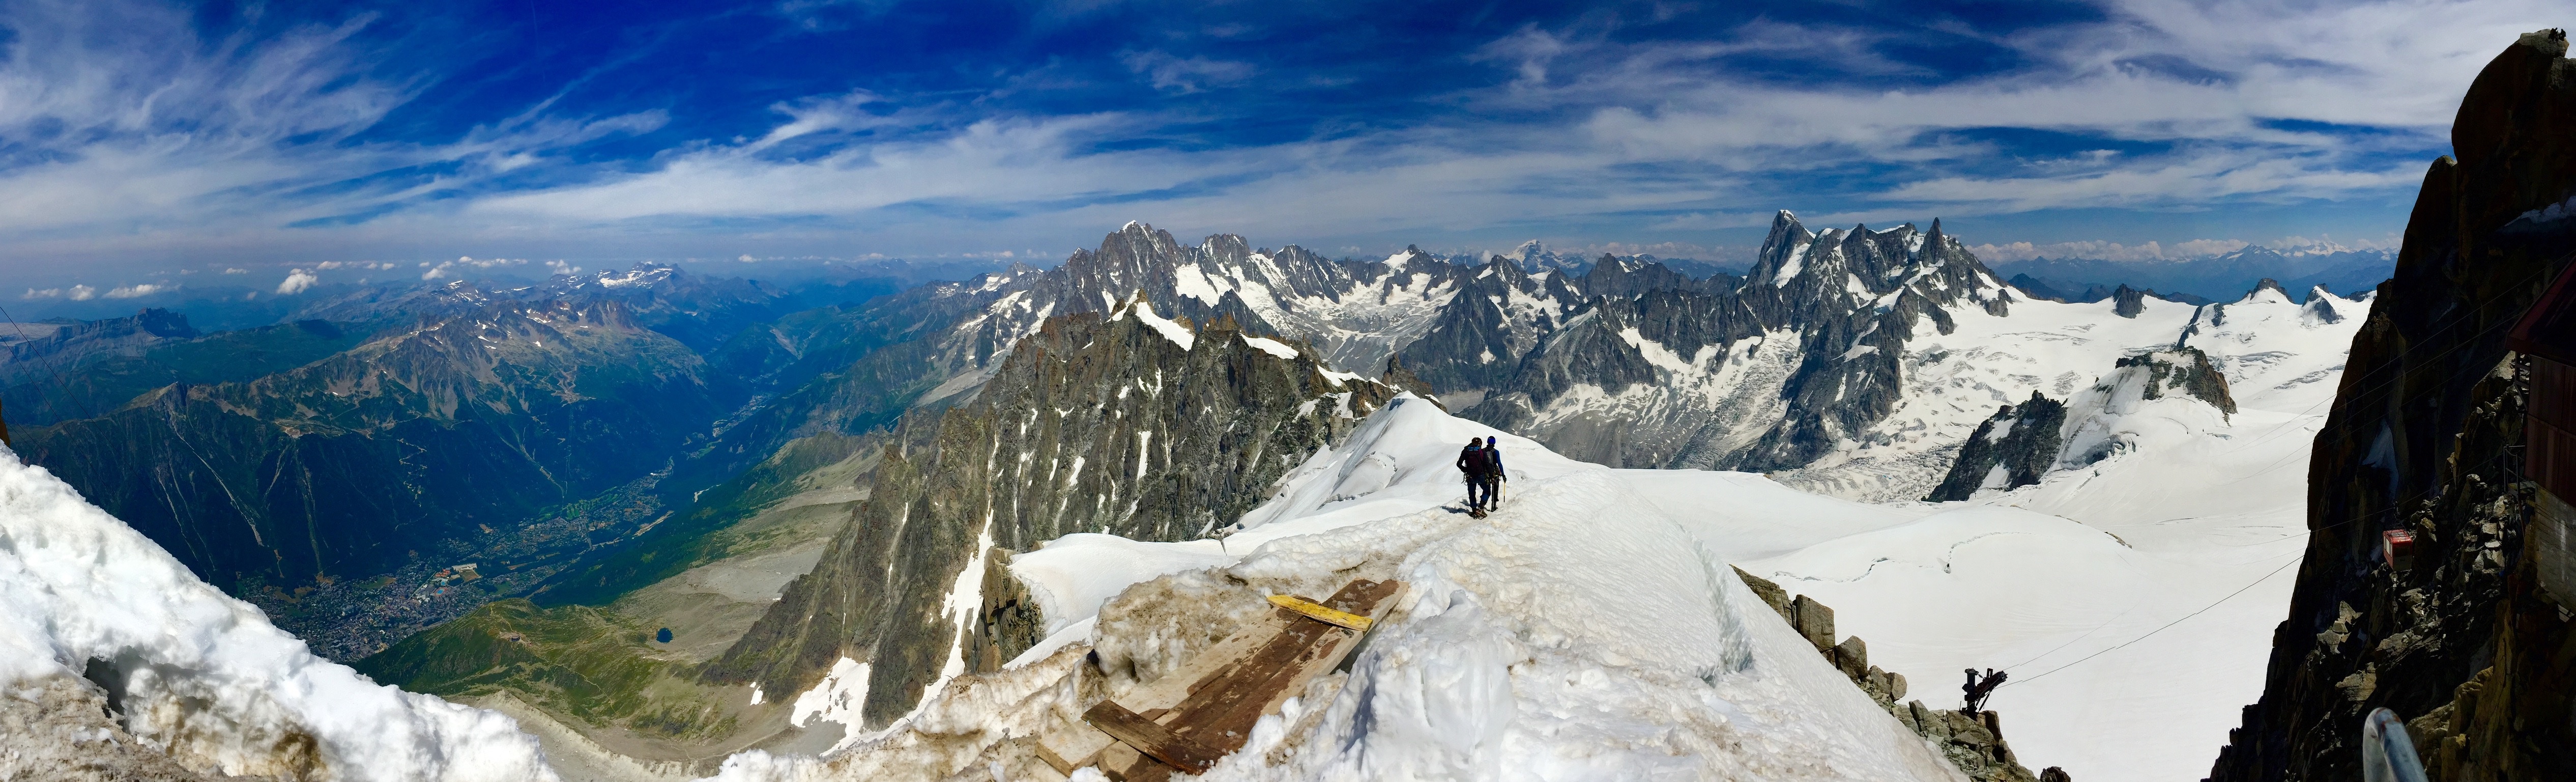
mountain, adventure, mountain range, extreme sport, ridge, summit, mountaineering, alps, cirque, landform, mountainous landforms, glacial landform, geological phenomenon